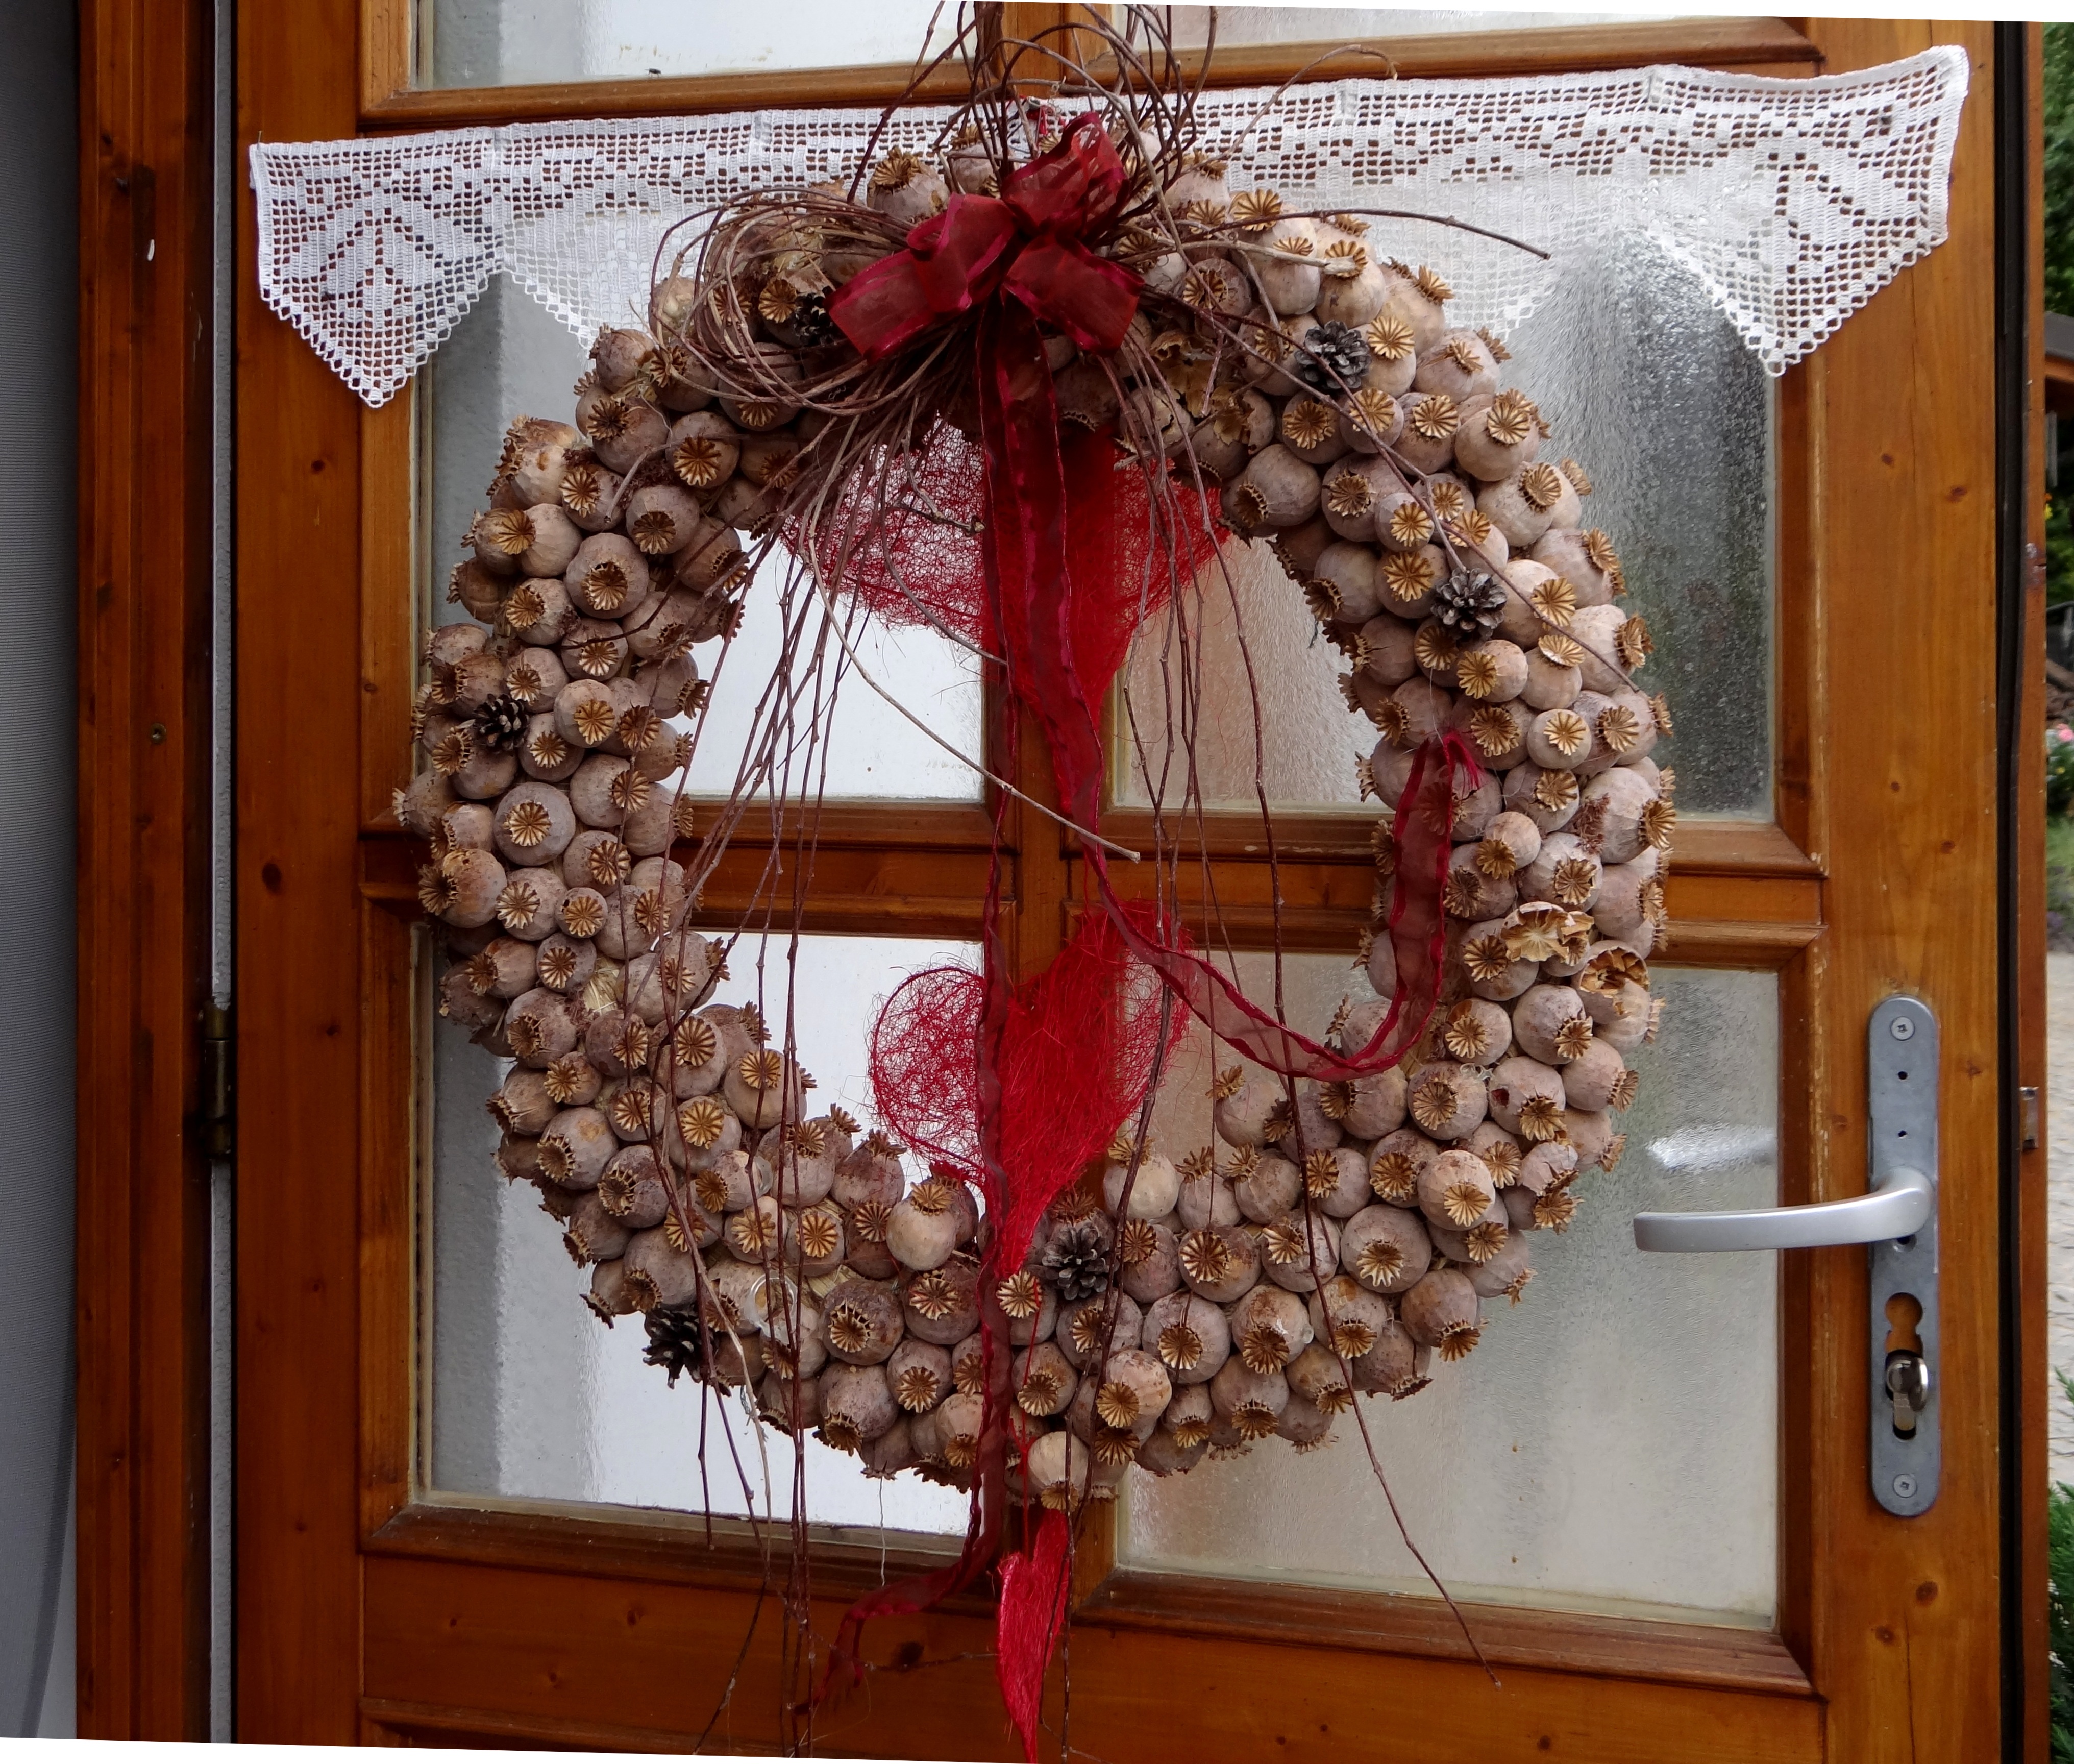
decoration, christmas, decor, wreath, christmas decoration, poppy, carving, seed capsules, poppy capsules